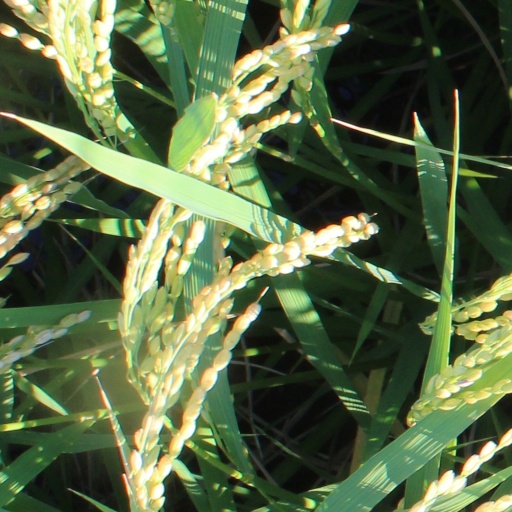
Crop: rice